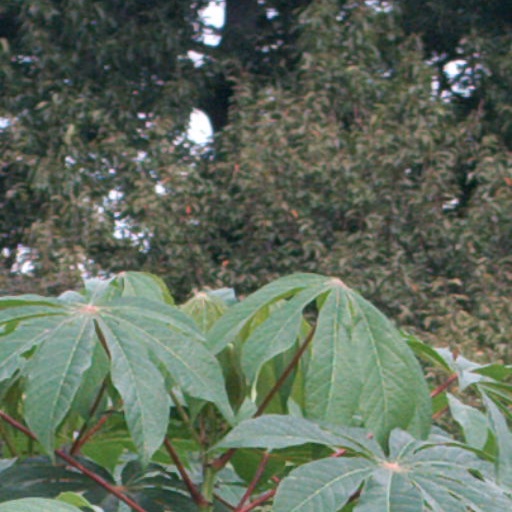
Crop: cassava